Battle of Mogadishu (1993)

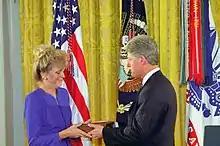
Man in suit hands item to woman in purple.

Though Mohamed Farah Aidid had hours earlier given the order to Colonel Sharif Hassan Giumale to prevent the escape of any American soldiers, he had begun to become increasingly concerned with the mounting Somali death toll and the prospect of inviting a large scale retaliation if the remaining U.S. troops holding out were killed. Aidid believed he had already inflicted heavy casualties on the Americans and with Durant now in his possession as hostage, he claimed in an interview with journalists to have ordered a corridor to be opened up as dawn broke. Despite Aidid's command, U.N. forces faced fierce shooting until they withdrew. Historian Stephen Biddle noted, "it was the UN, not the SNA, that disengaged to end the fighting. The relief column that ultimately extracted TF Ranger had to fight its way into and out of the Bakara Market; SNA fighters were resisting fiercely until UN forces crossed out of Aideed's zone of control and withdrew to their bases."